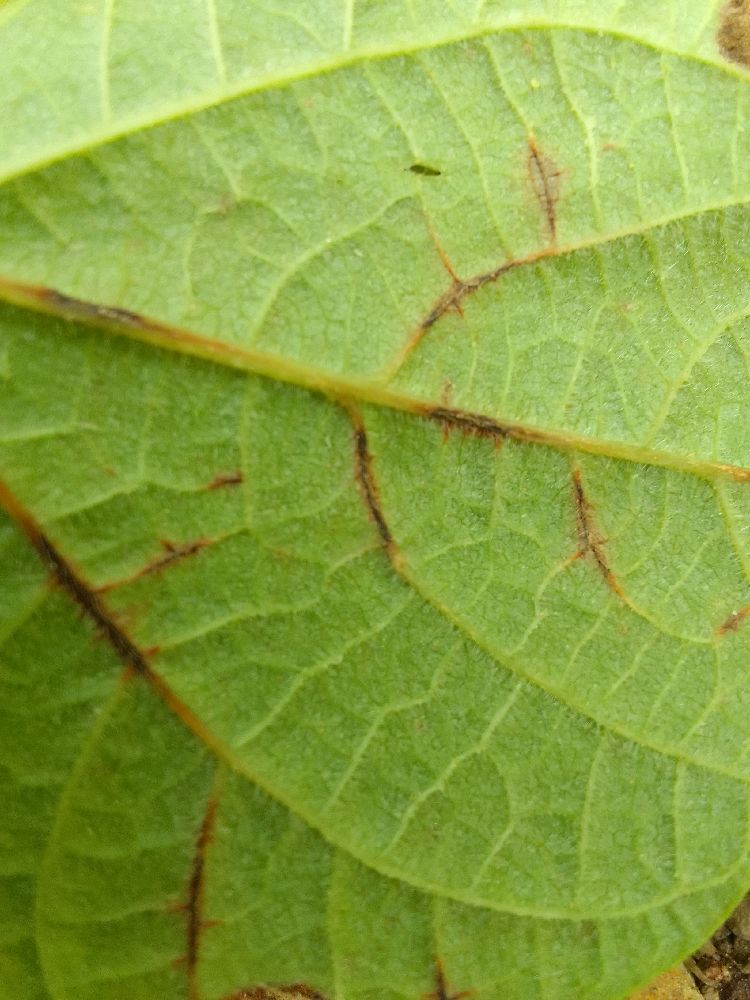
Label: anthracnose